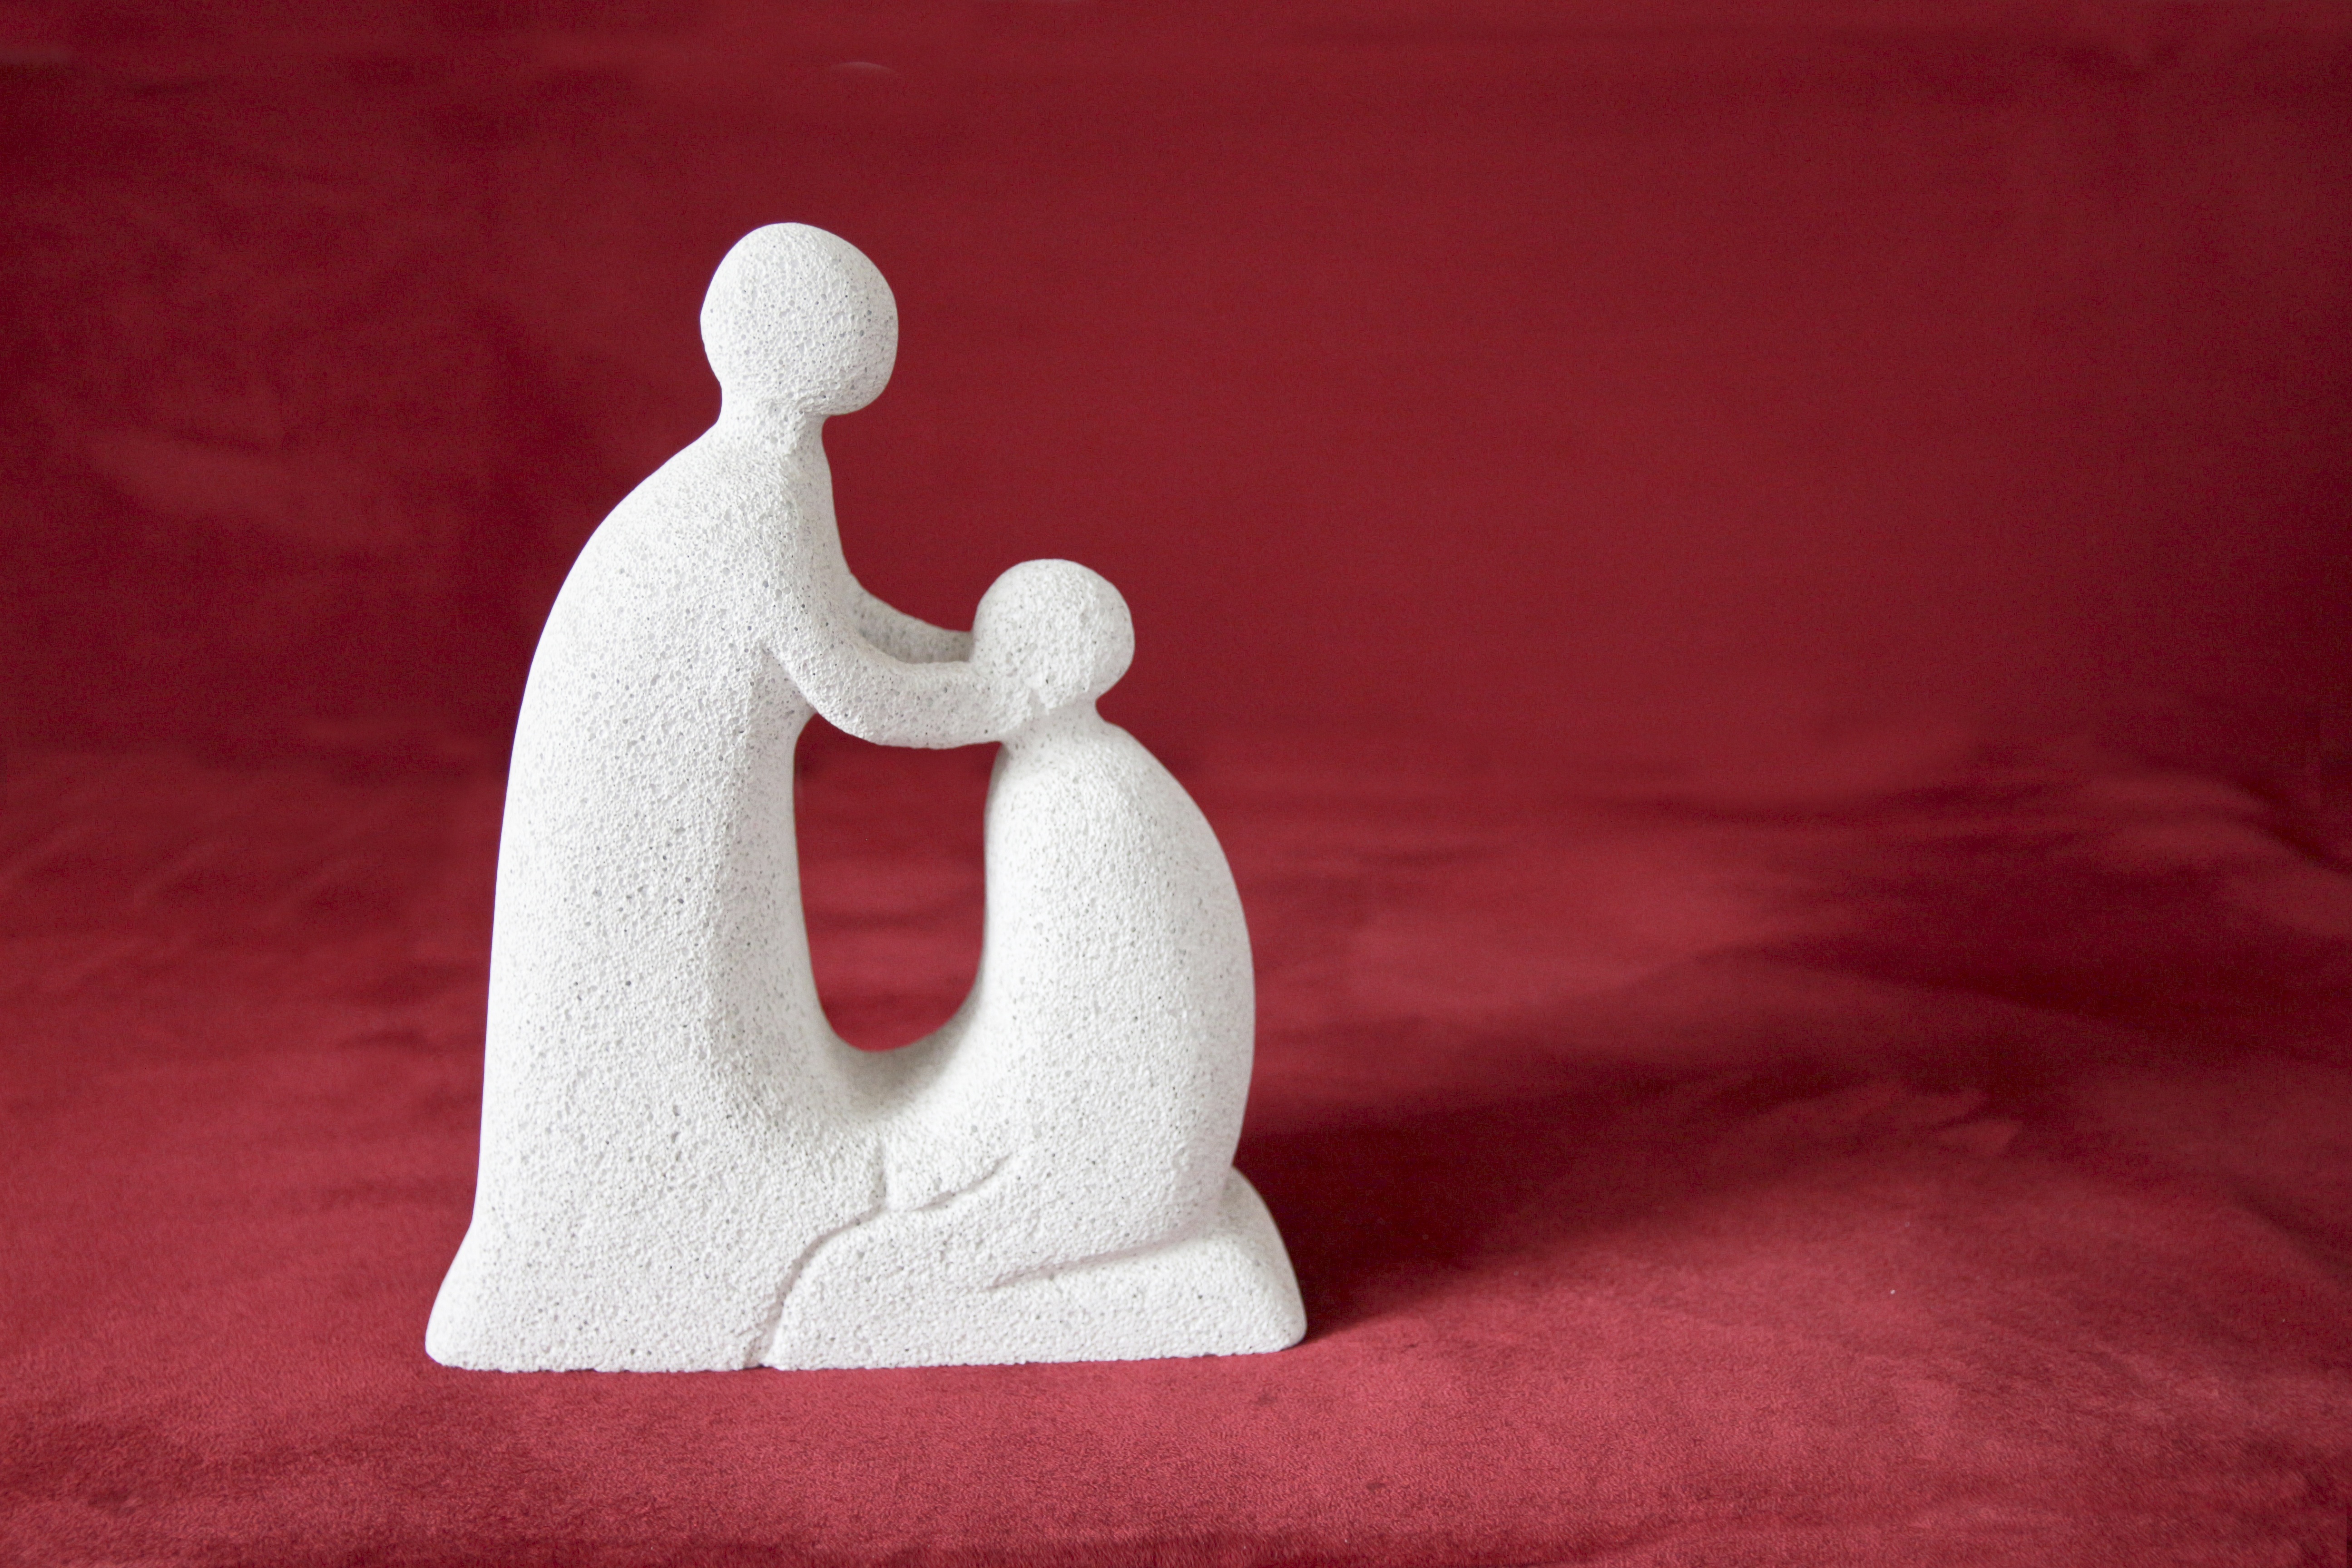
white, monument, statue, red, meditate, religion, church, pink, spiritual, sculpture, religious, christ, art, figure, meditation, faith, jesus, joy, prayer, christianity, holy, comfort, organ, carving, protection, shape, blessing, luck, spirituality, consolation, bless, strengthen, rite, encouragement, sign of the cross, lay hands, hand inception, unction, human positions